Batchelor Airfield

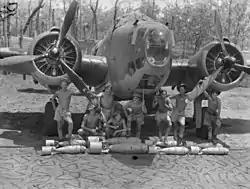
2 Squadron RAAF Hudson and personnel Batchelor N.T. Oct 1942

Batchelor Airfield, is an airport located south of Batchelor, Northern Territory, Australia. The airport currently has no commercial air services; however, it is utilised by the Northern Australian Gliding Club and the Alice Springs Aero Club as a flight training base.